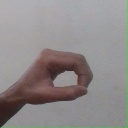
अक्षर: औ